Vandiko Gultom

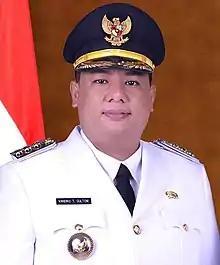
Vandiko Gultom as the Regent of Samosir.

Vandiko announced his plan to run as a candidate for the Regent of Samosir in September 2019. Nasdem, PKB, Golkar, Democratic, Gerindra, dan Hanura announced their support for Vandiko.